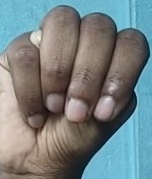
ASL sign: M